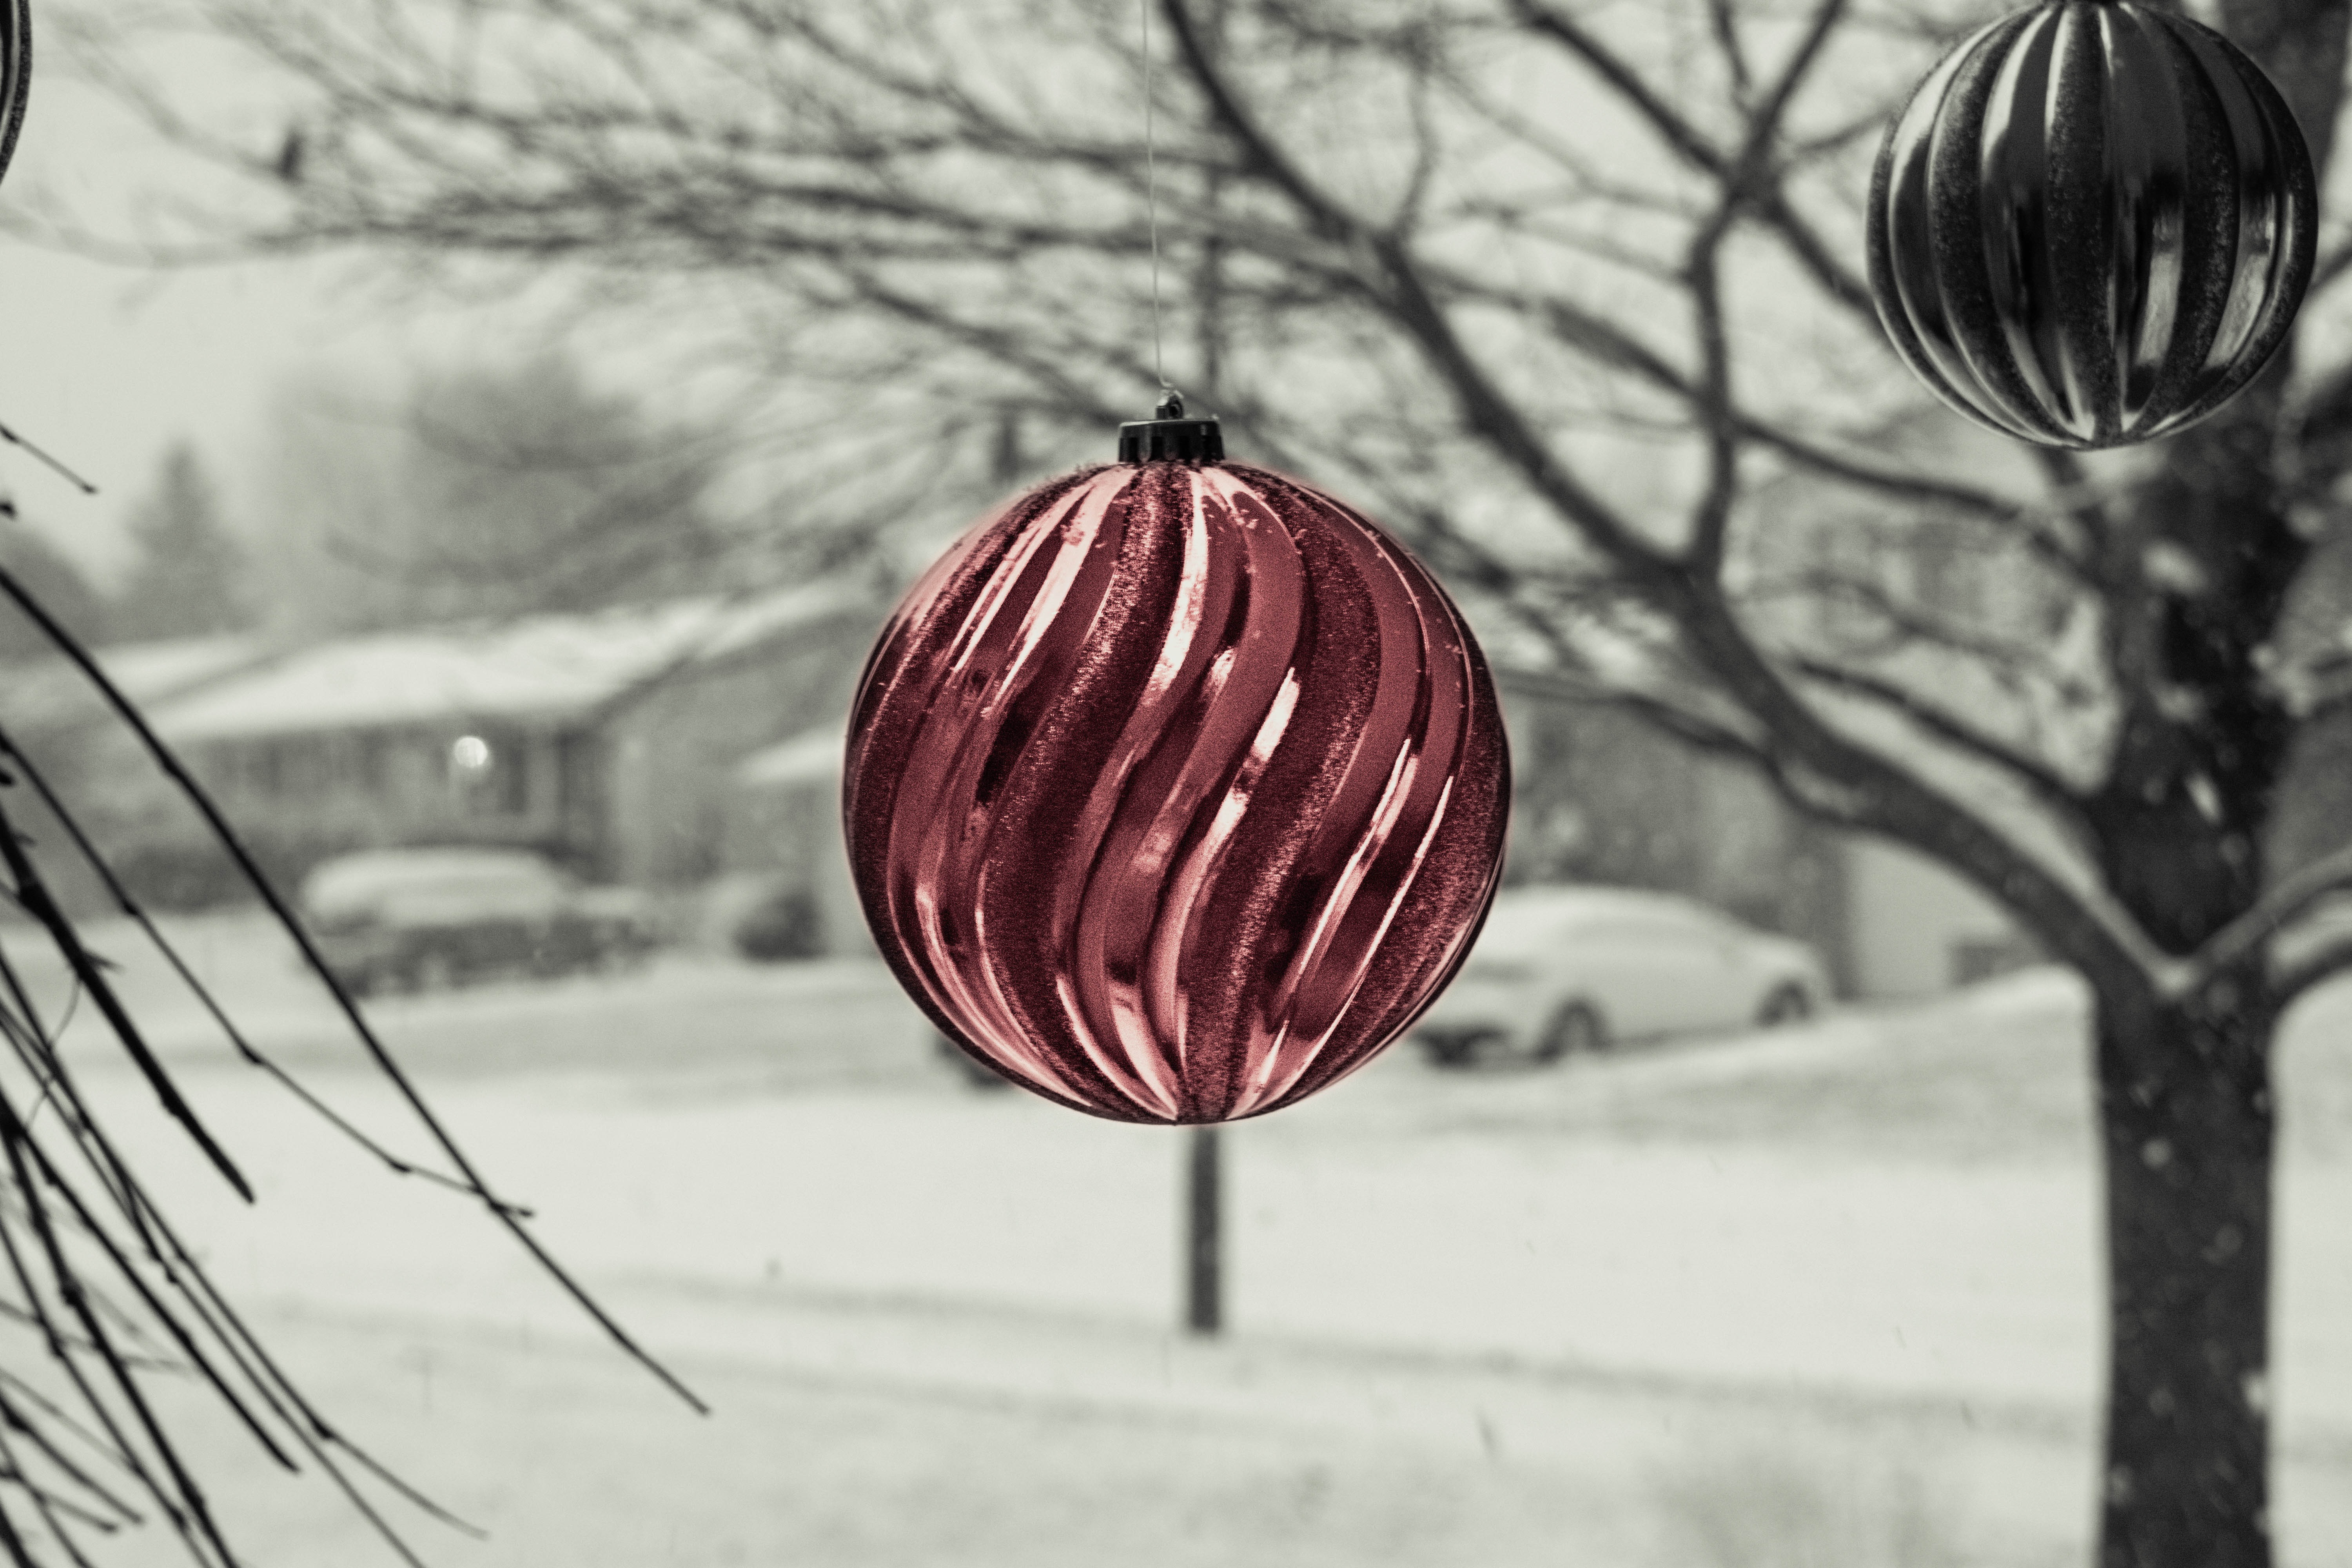
tree, branch, snow, winter, black and white, plant, white, photography, leaf, flower, decoration, spring, red, color, holiday, monochrome, christmas, season, twig, festive, ornament, close up, sketch, drawing, decorative, december, still life photography, monochrome photography